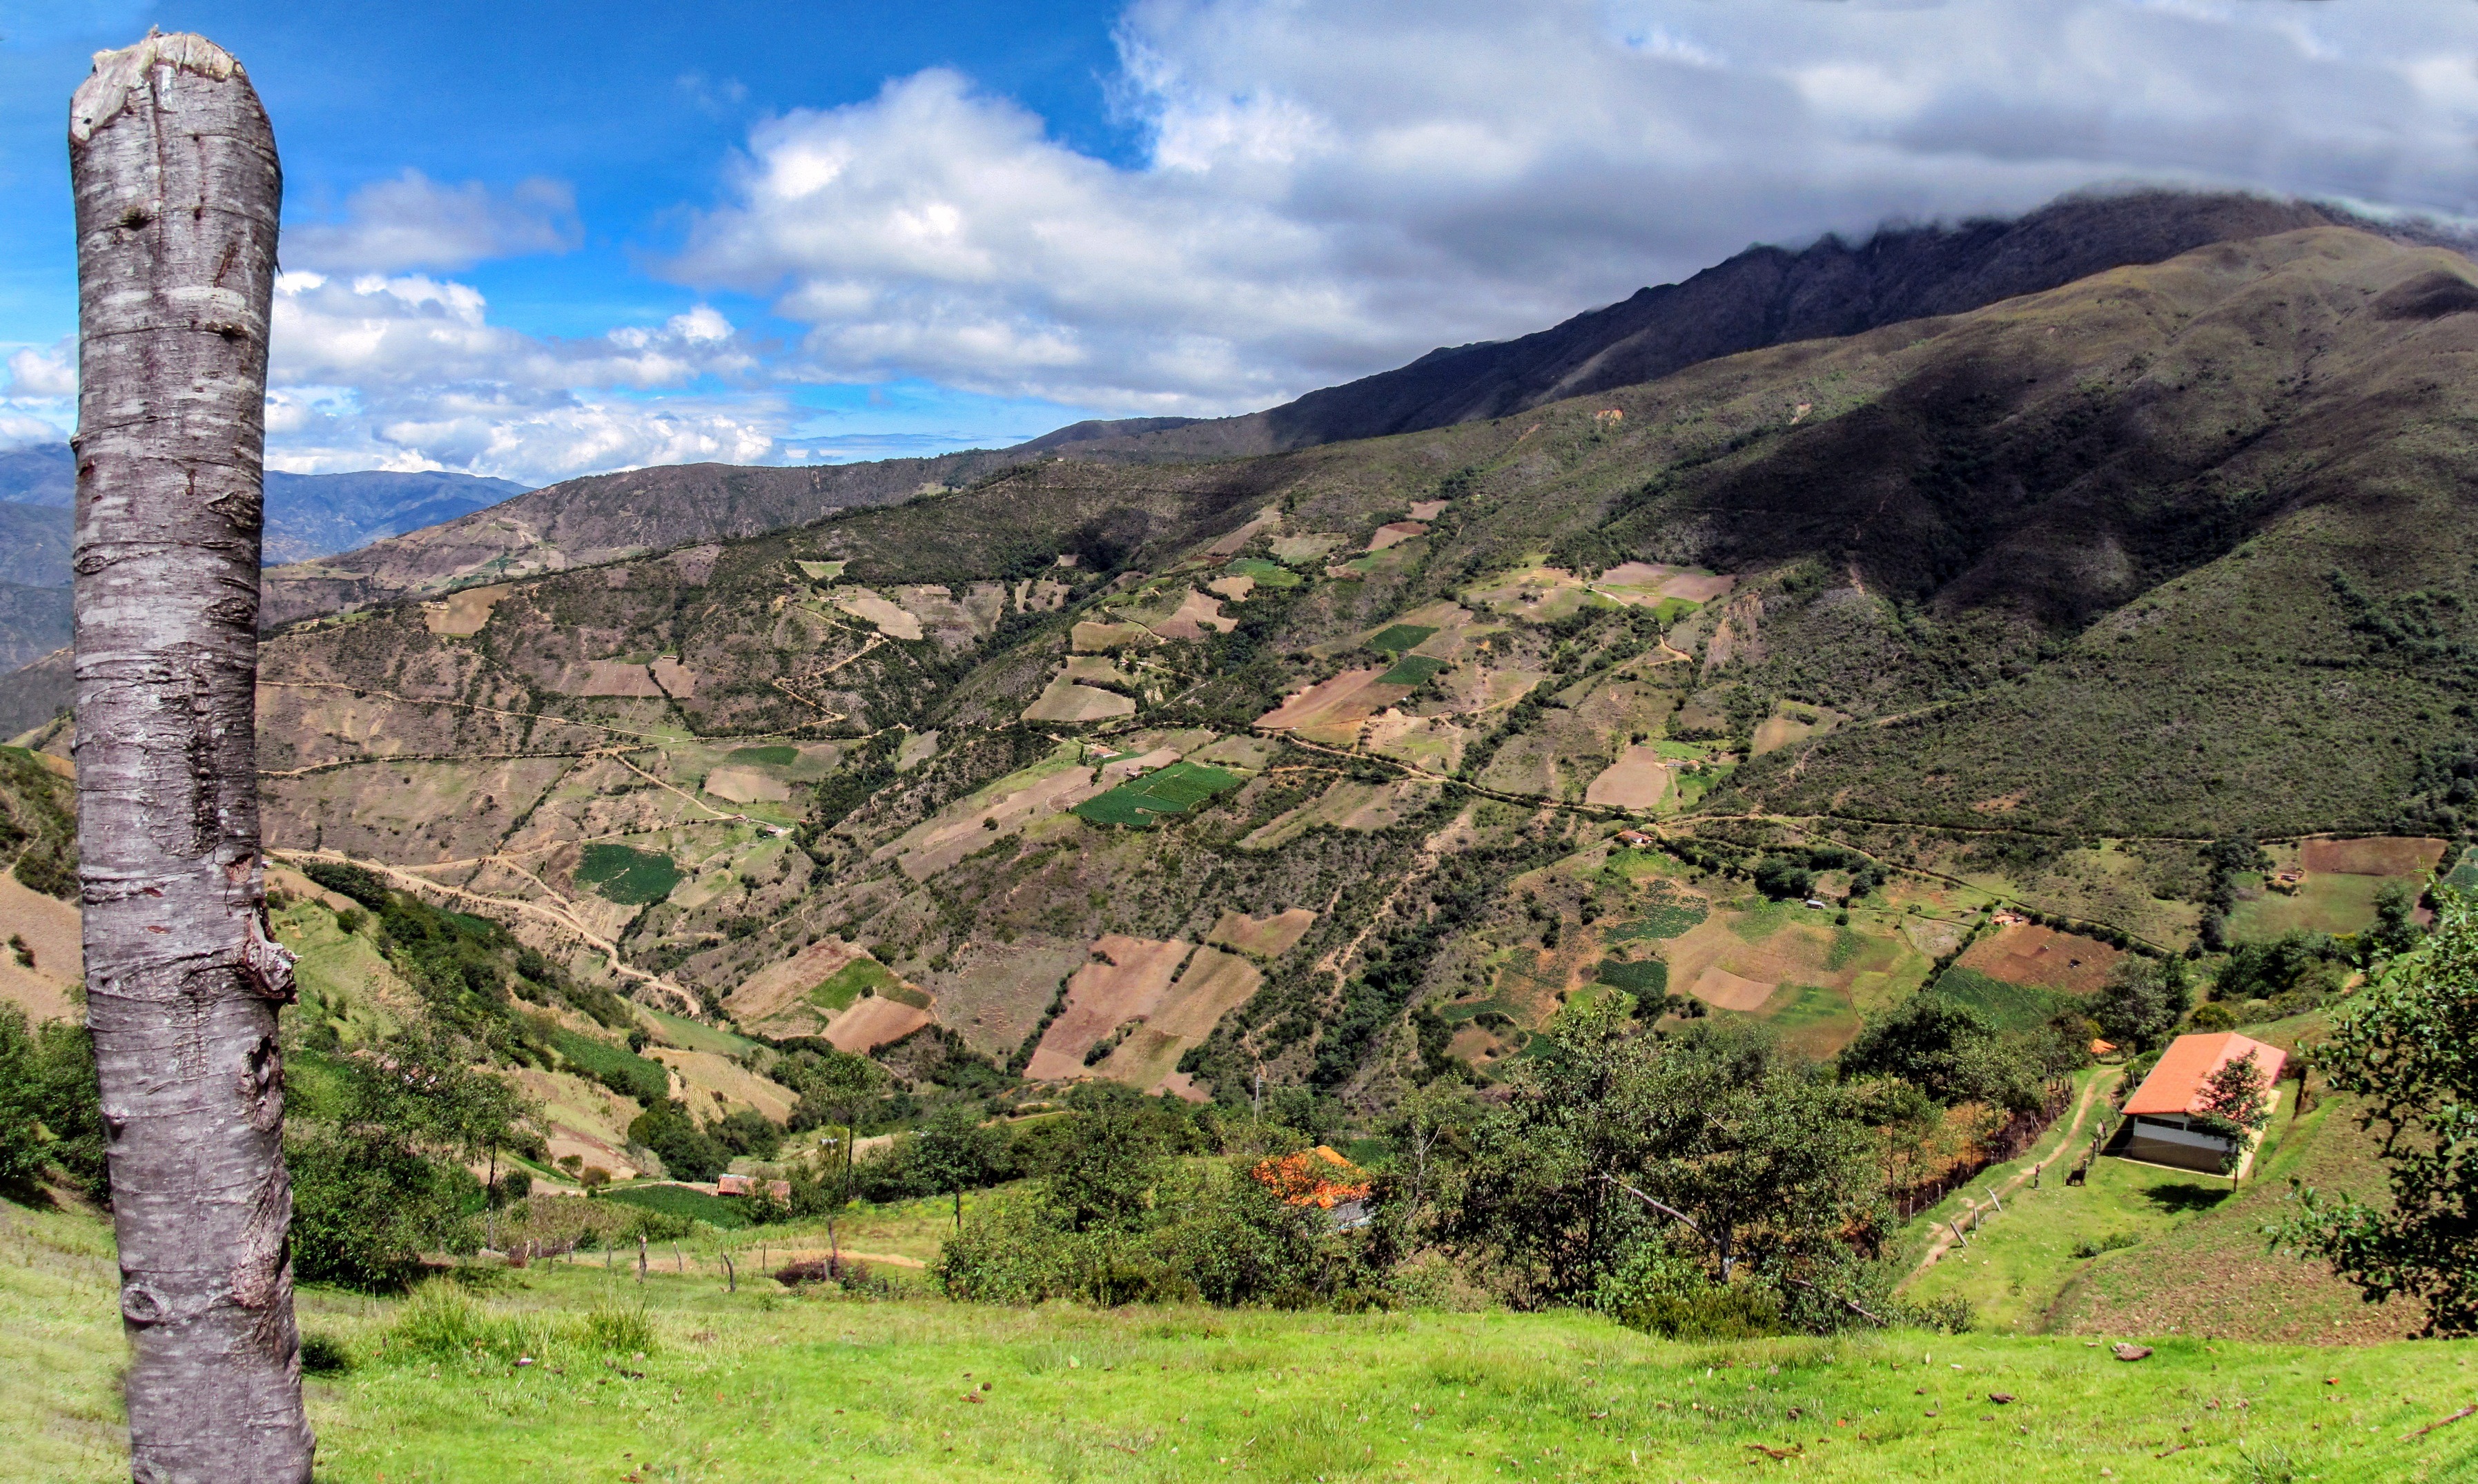
landscape, tree, nature, forest, rock, wilderness, walking, mountain, sky, trail, countryside, hill, valley, mountain range, country, village, rural, scenic, terrain, ridge, trees, woods, outside, clouds, geology, mountains, plateau, venezuela, rural area, landform, geographical feature, mountainous landforms